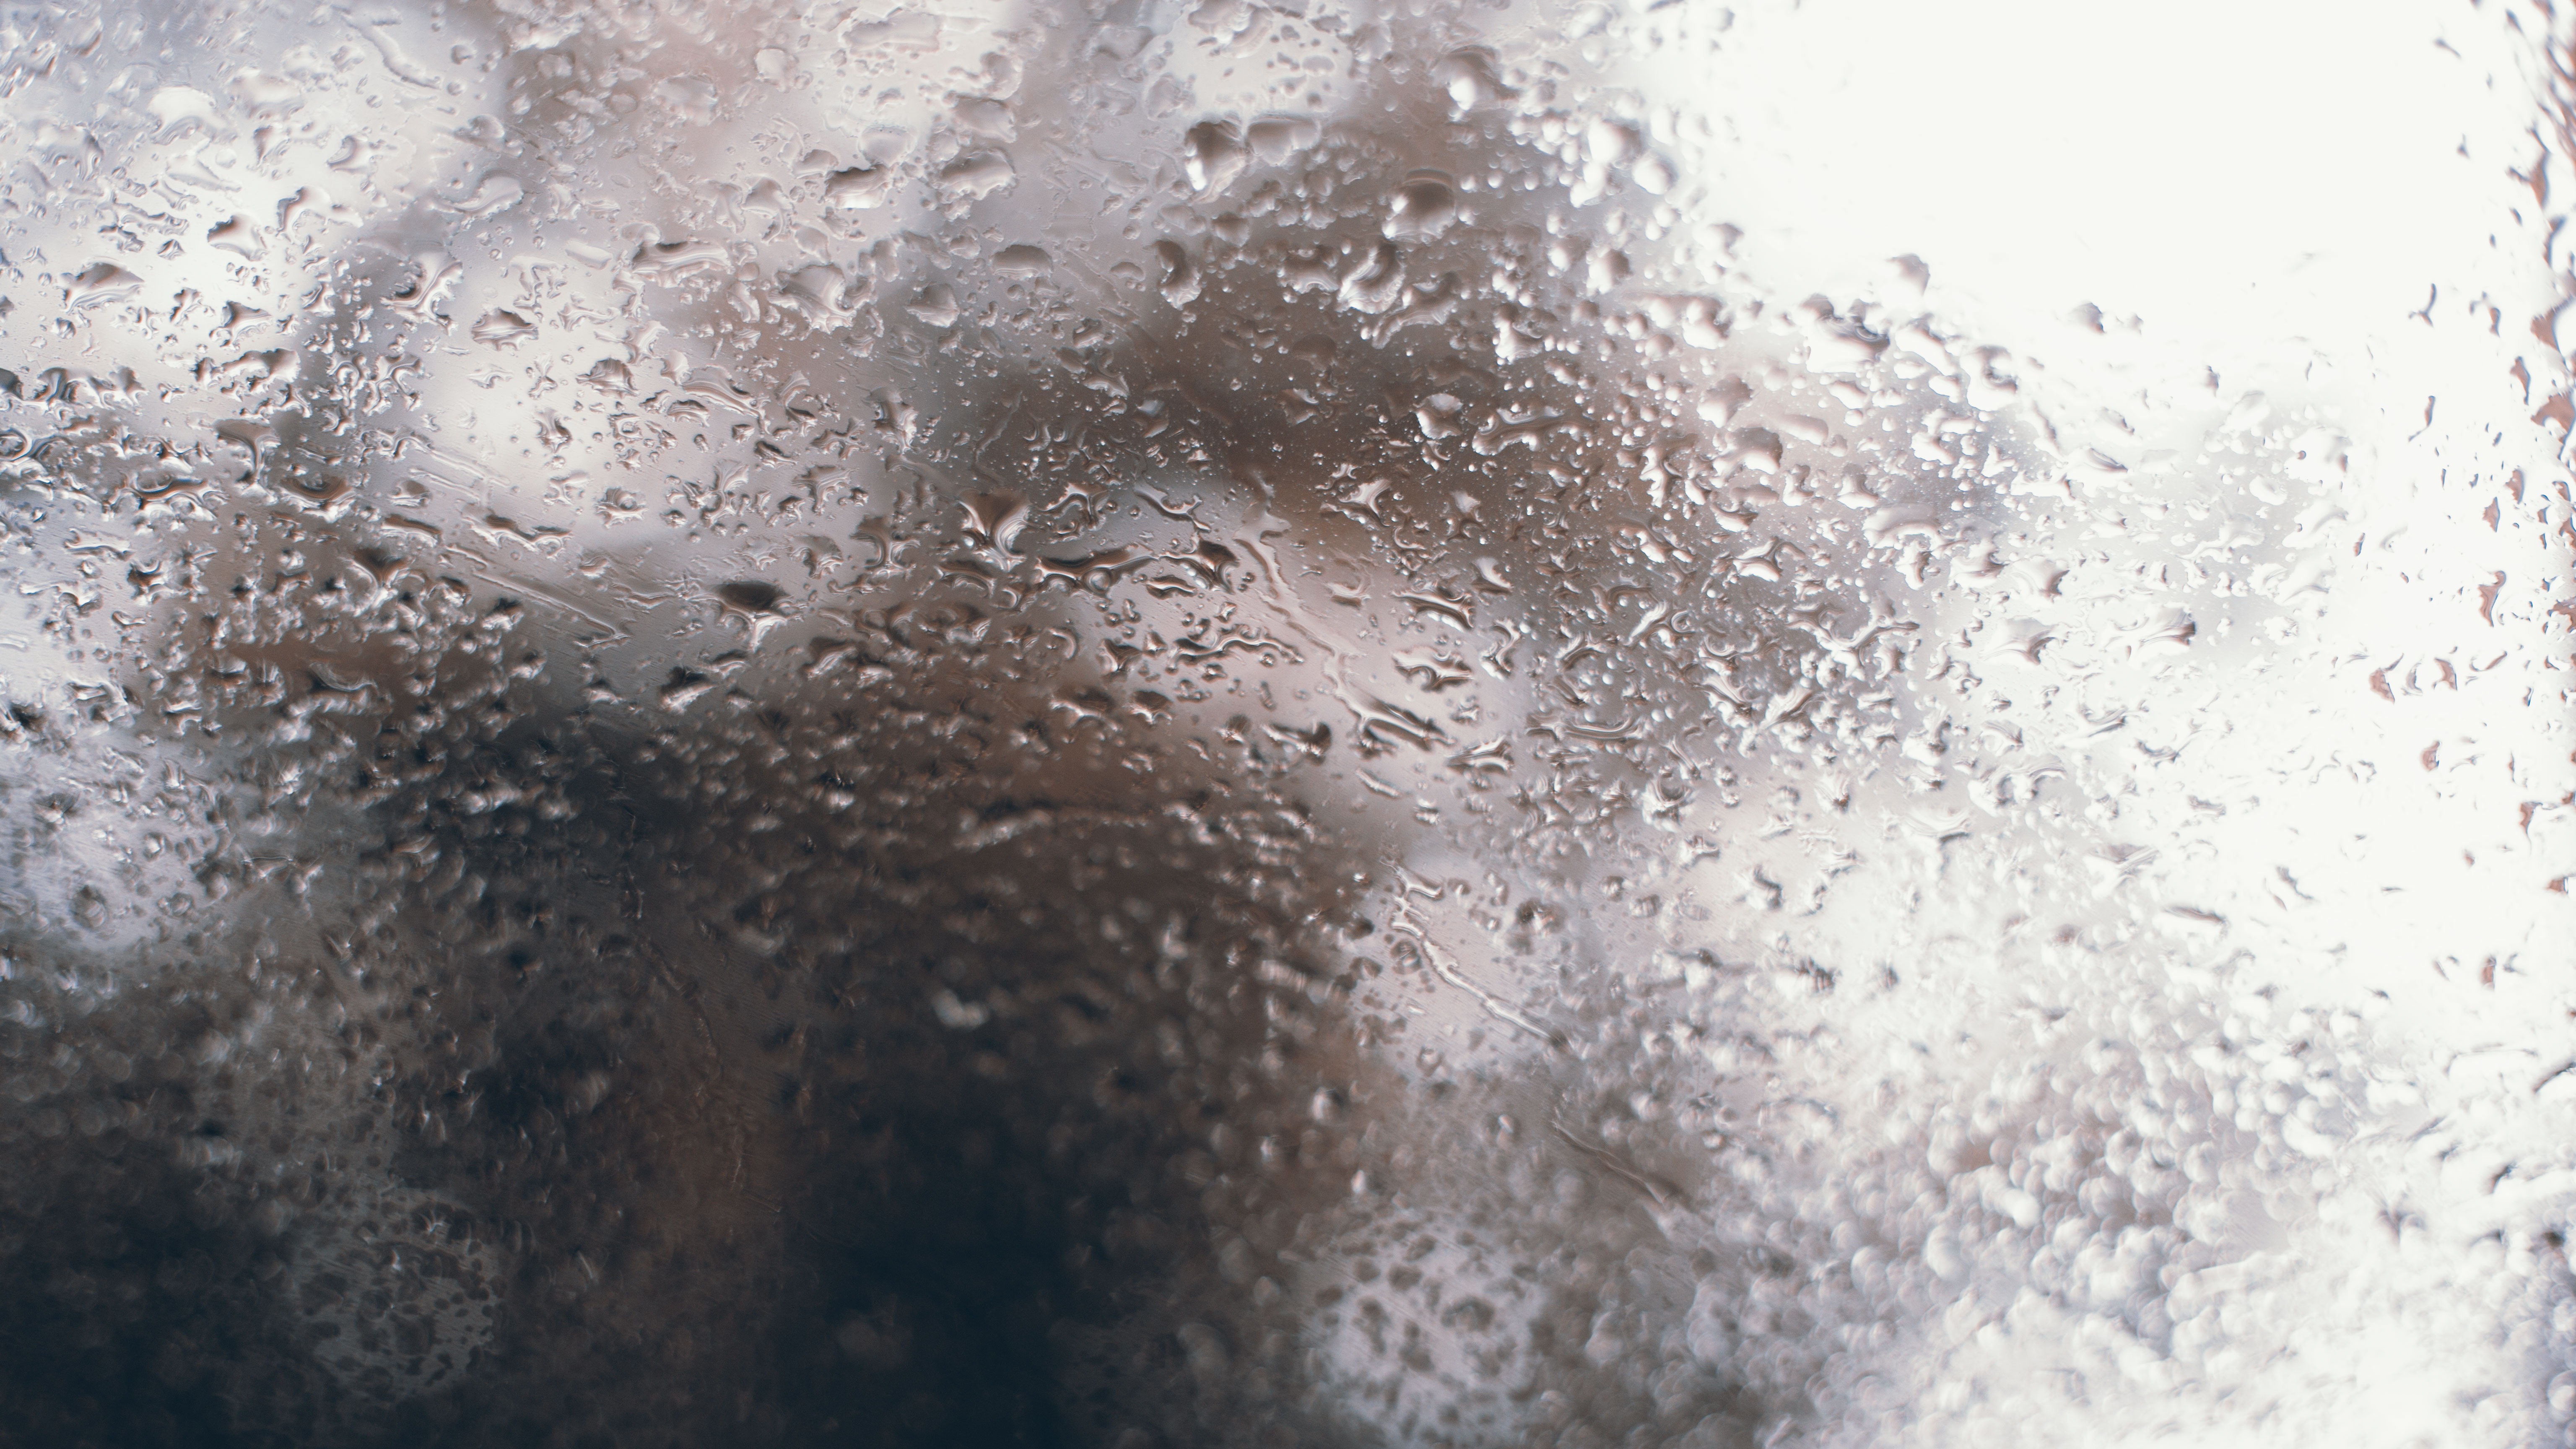
water, snow, winter, blur, street, texture, rain, window, glass, frost, wet, city, ice, windshield, weather, soil, rain drop, close up, transparent, focus, droplets, drops, soft, blurry, selective, freezing, macro photography, within, defocused